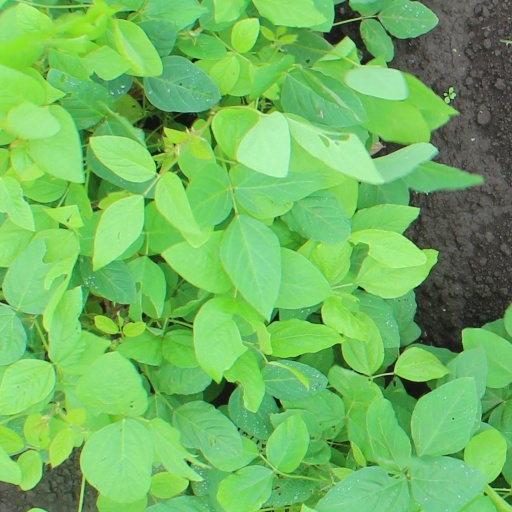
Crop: soybean